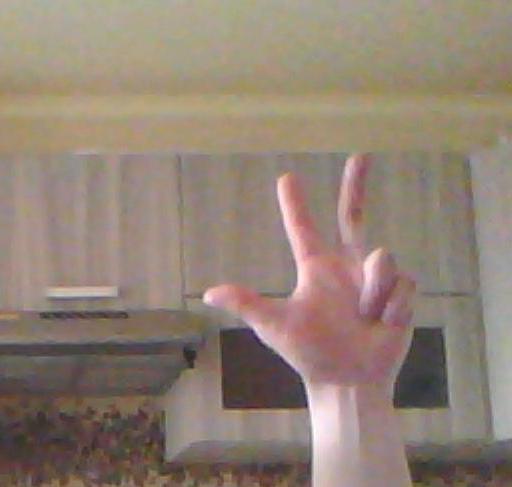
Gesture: three2